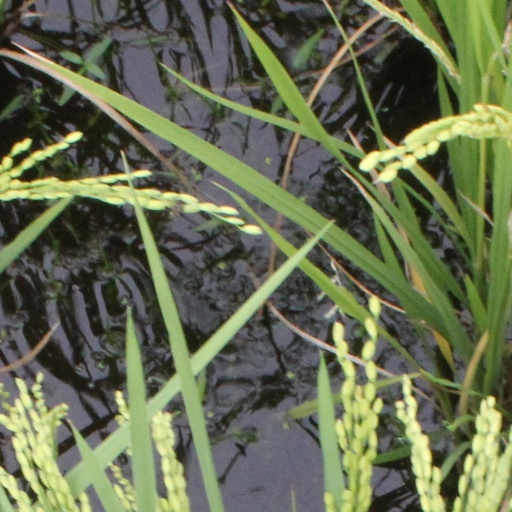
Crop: rice